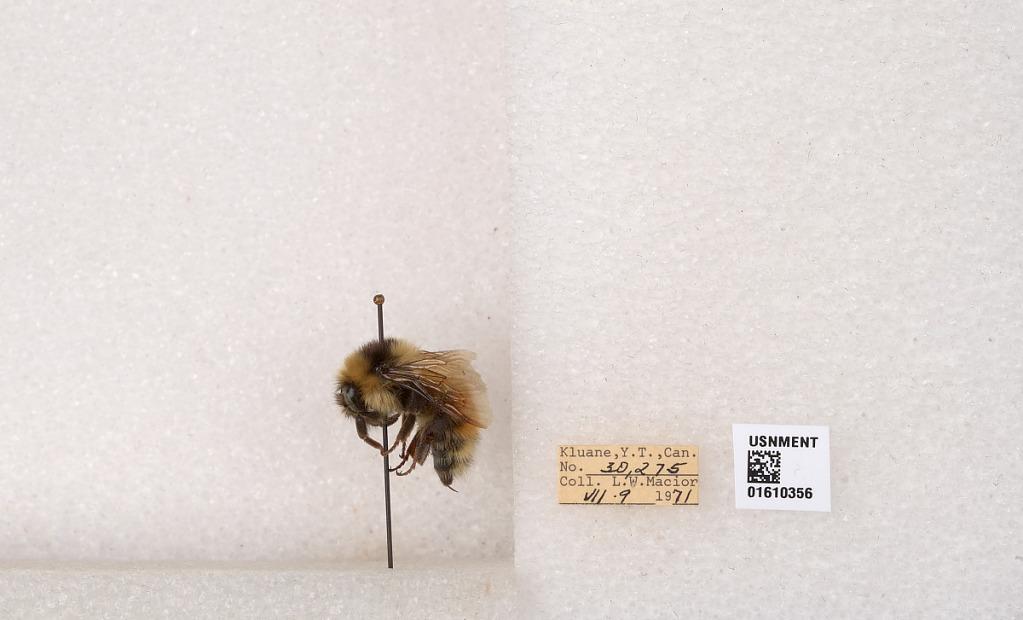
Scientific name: Bombus (Pyrobombus) sylvicola Kirby
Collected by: L. Macior
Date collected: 1971-7-9
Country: Canada
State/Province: Yukon Territory
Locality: Kluane National Park and Reserve
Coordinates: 60.7493, -139.504